Swedish nuclear weapons program

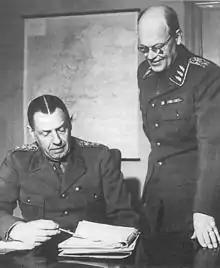
Supreme Commander of the Swedish Armed Forces Nils Swedlund and Chief of Staff Richard Åkerman on their first day in office on April 1, 1951

In October 1945, FOA made a request for additional funding for studies of nuclear weapons. The funding was eventually granted. Beginning in 1946, Sweden quickly established a well-organized and well-funded nuclear weapons research program (under guise of "civilian defence research") divided into five distinct areas: research, plutonium production, construction funding for reactors and enrichment facilities, acquisition of delivery systems, and testing and assembly of nuclear weapons. The Department of Nuclear Physics was founded in early 1946 within FOA's department of Physics (FOA 2), and by mid-1946 there were about 20 FOA-researchers and similar number of external researchers engaged in research on nuclear weapons or nuclear energy. Sweden found itself in a favorable position as it was, and still is, very rich in natural uranium. However, the ore grade is quite low (mostly shale), and therefore requires extensive mining and milling. The natural uranium was subsequently supposed to be reprocessed and used as a fuel in the reactors (plutonium recycling).